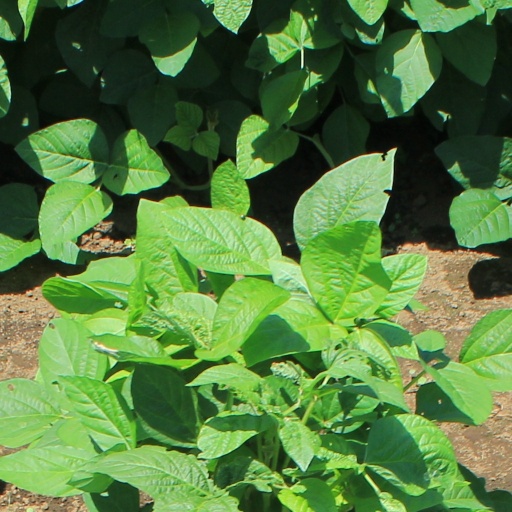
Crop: soybean